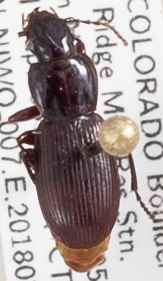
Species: Pterostichus restrictus
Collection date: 2018-07-03
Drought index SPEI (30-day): -0.82
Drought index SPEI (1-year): -0.692
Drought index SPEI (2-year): -0.1